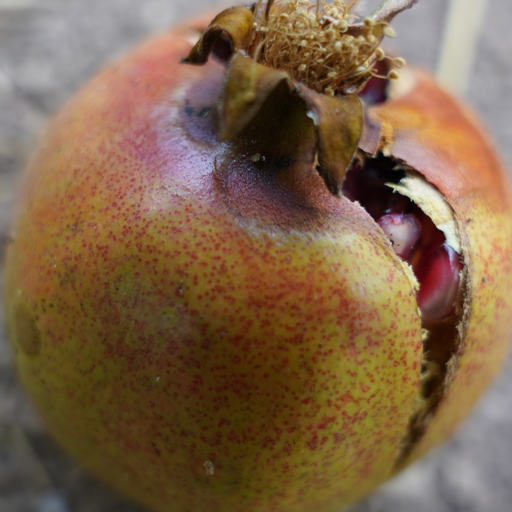
Label: Ectomyelois ceratoniae